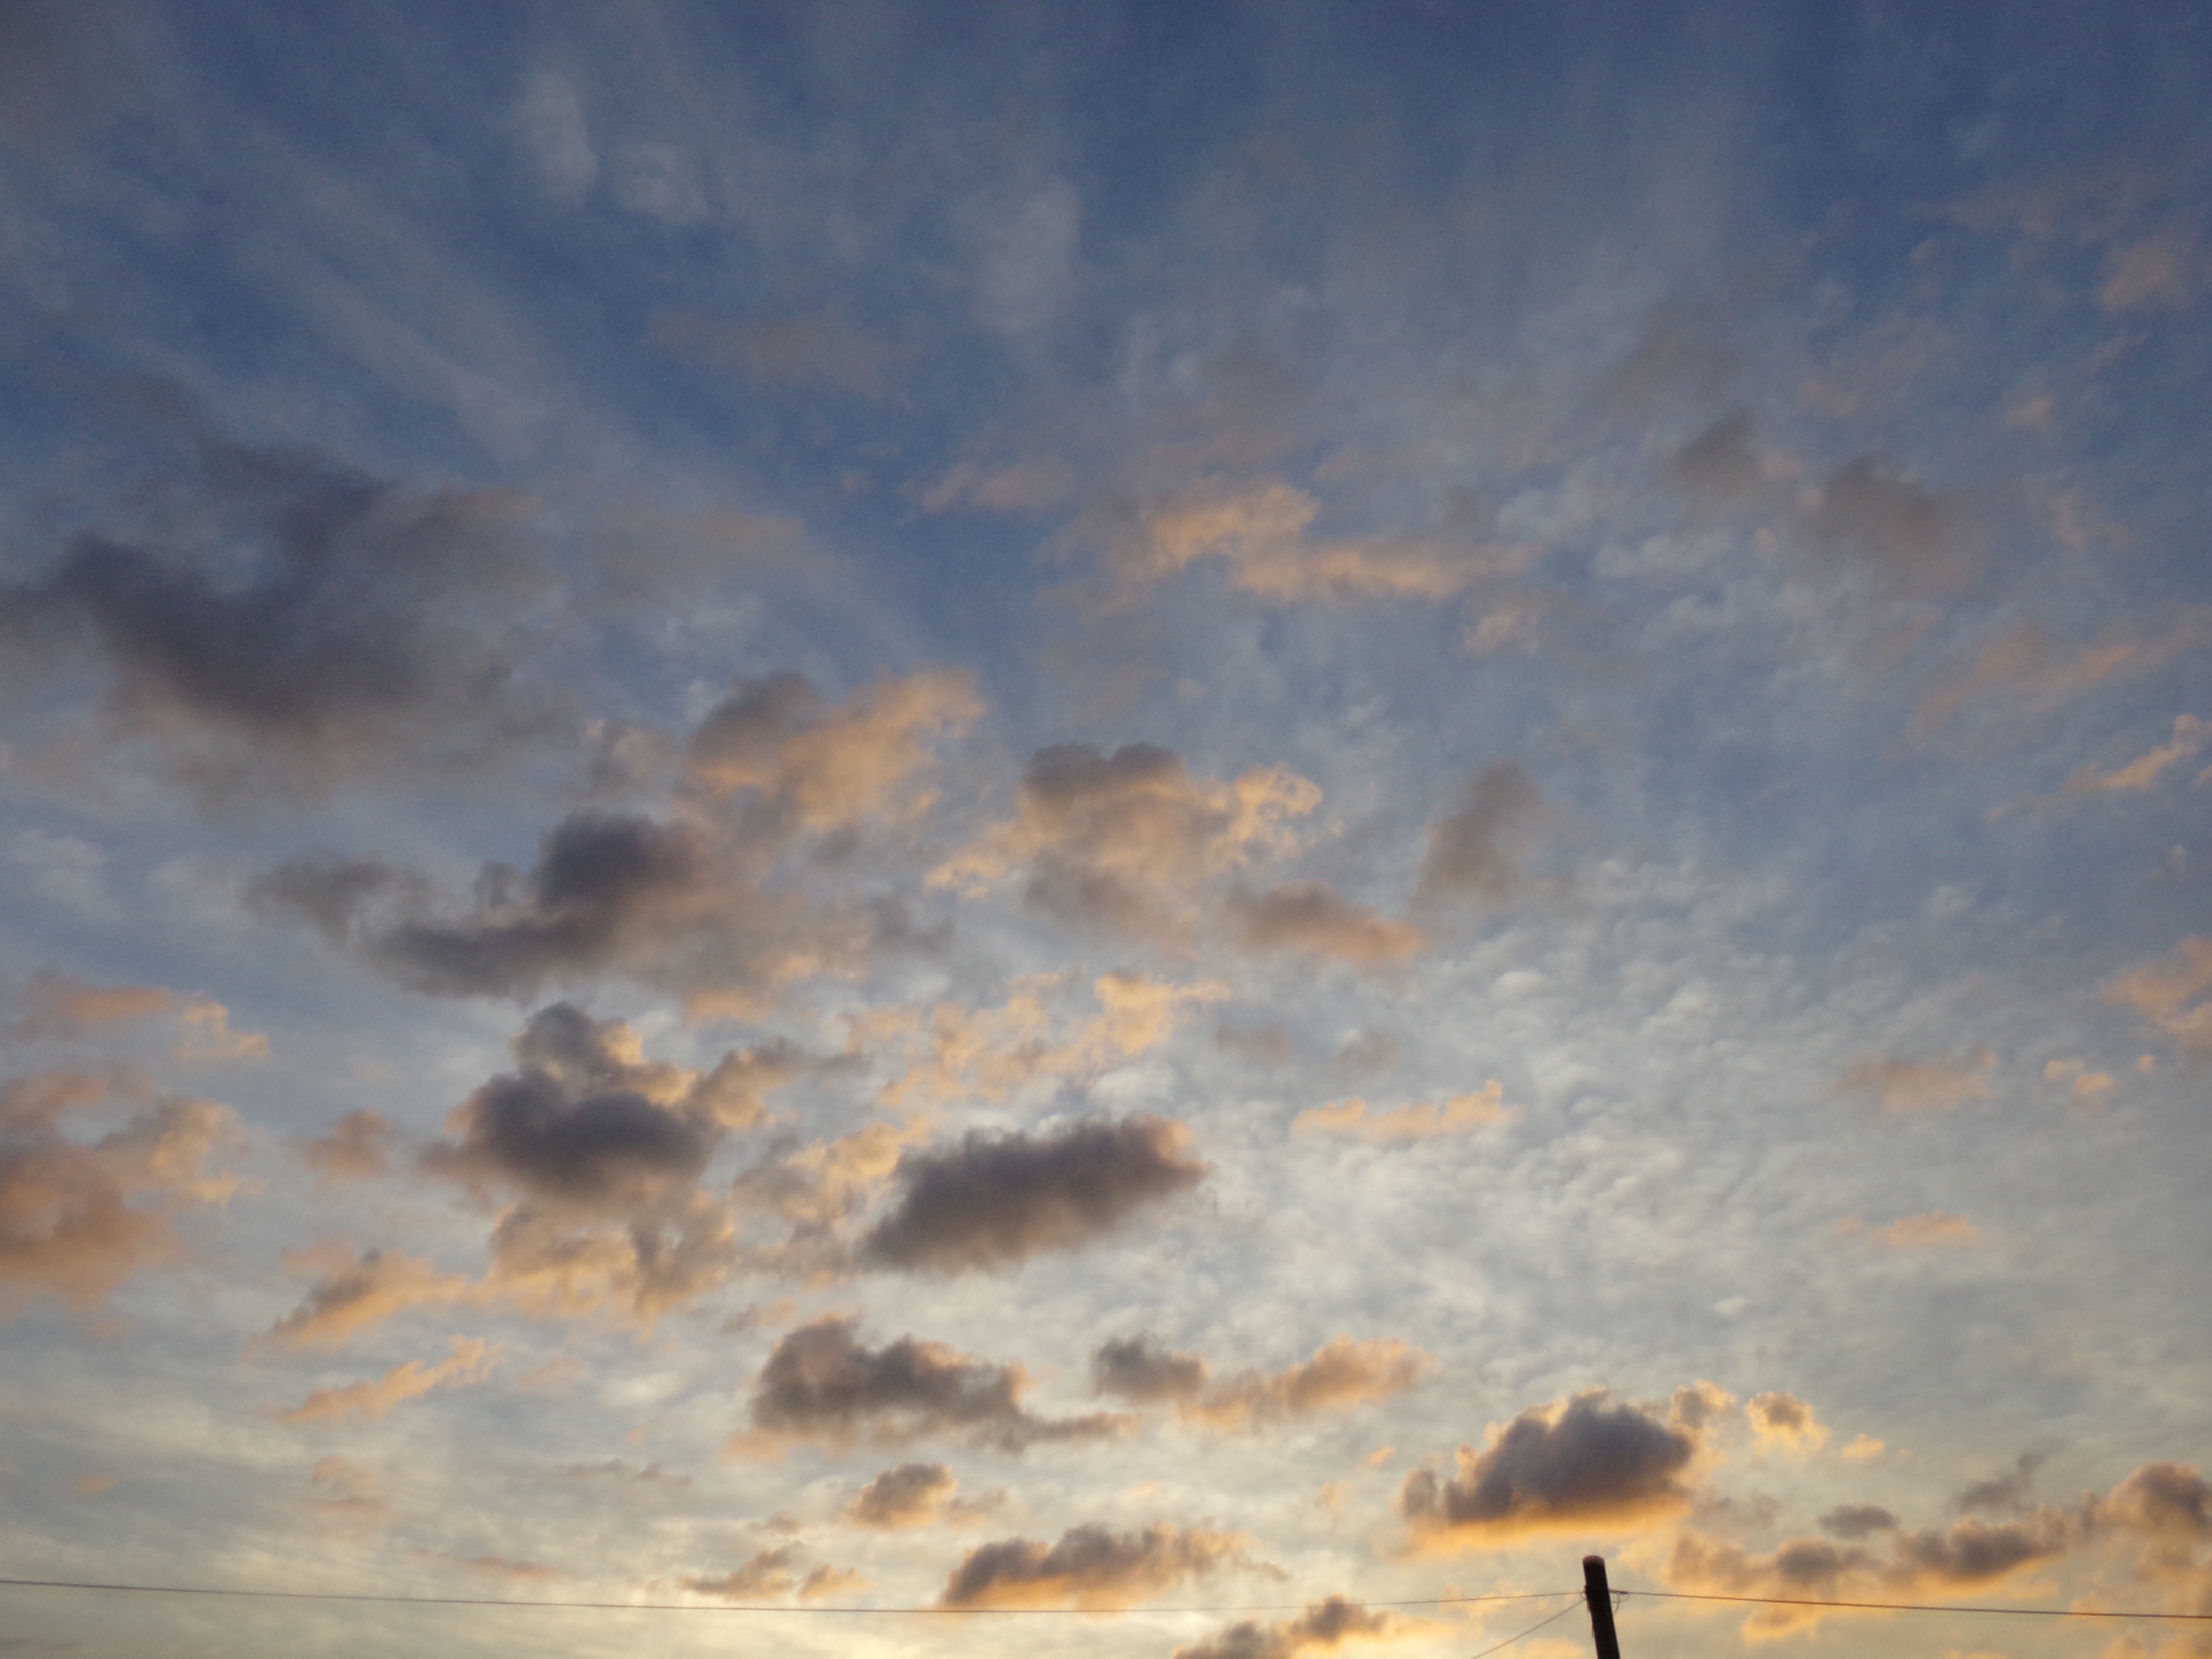
horizon, cloud, sky, sunrise, sunset, sunlight, morning, dawn, atmosphere, dusk, evening, cumulus, afterglow, meteorological phenomenon, red sky at morning